Radzyń Podlaski

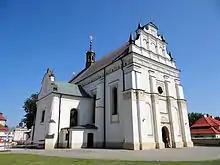
Lublin Renaissance Holy Trinity Church

In the early years of Polish statehood Radzyń was located in extreme northeastern corner of Lesser Poland, near the border with Podlachia, which often passed between Poland, Ruthenia and the Duchy of Lithuania. The region was frequently raided by its neighbors, which had a negative impact on the economy. This sparsely populated borderland of Lesser Poland began to see improvements after 1385, when Poland and Lithuania formed the Polish–Lithuanian union under the Union of Krewo. Settlers from other part of Lesser Poland, as well as Mazovia, came to Radzyń, churches were built and villages were founded. According to historical documents, the town of Radzyń was preceded by a settlement called "Kozirynek" (also spelled as "Cozirynek" and "Kozyrynek"; this name appears in documents as late as 1580).